British Rail Class 43 (Warship Class)

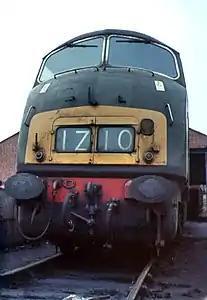
D852 'Tenacious' at Old Oak Common in 1964

The British Rail Class 43 "Warship, originally classified the D800 "Warship, "were" diesel-hydraulic locomotives built by the North British Locomotive Company (NBL) from 1960 to 1962. They were essentially a subclass of the British Rail Class 42 with a different prime mover. They were numbered D833–D865.